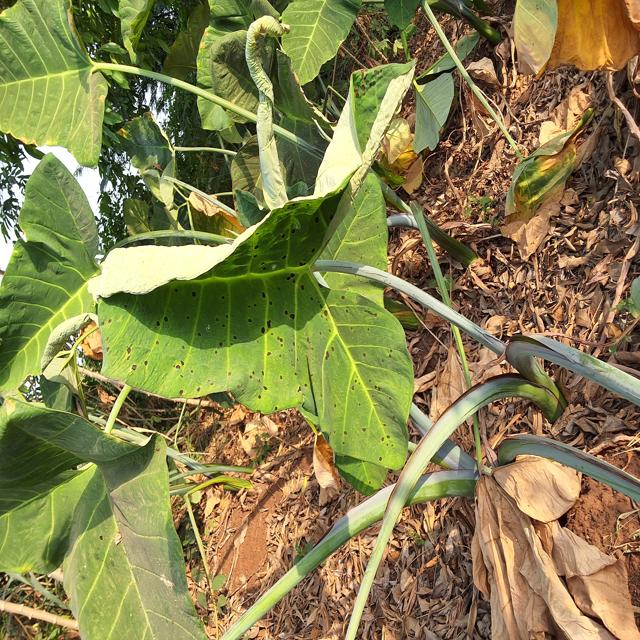
Label: Healthy